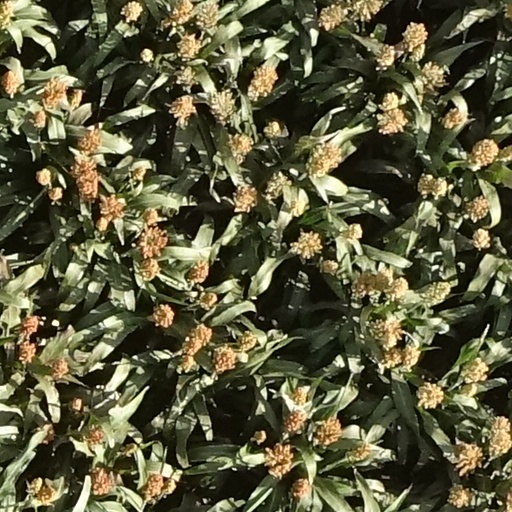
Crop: sorghum